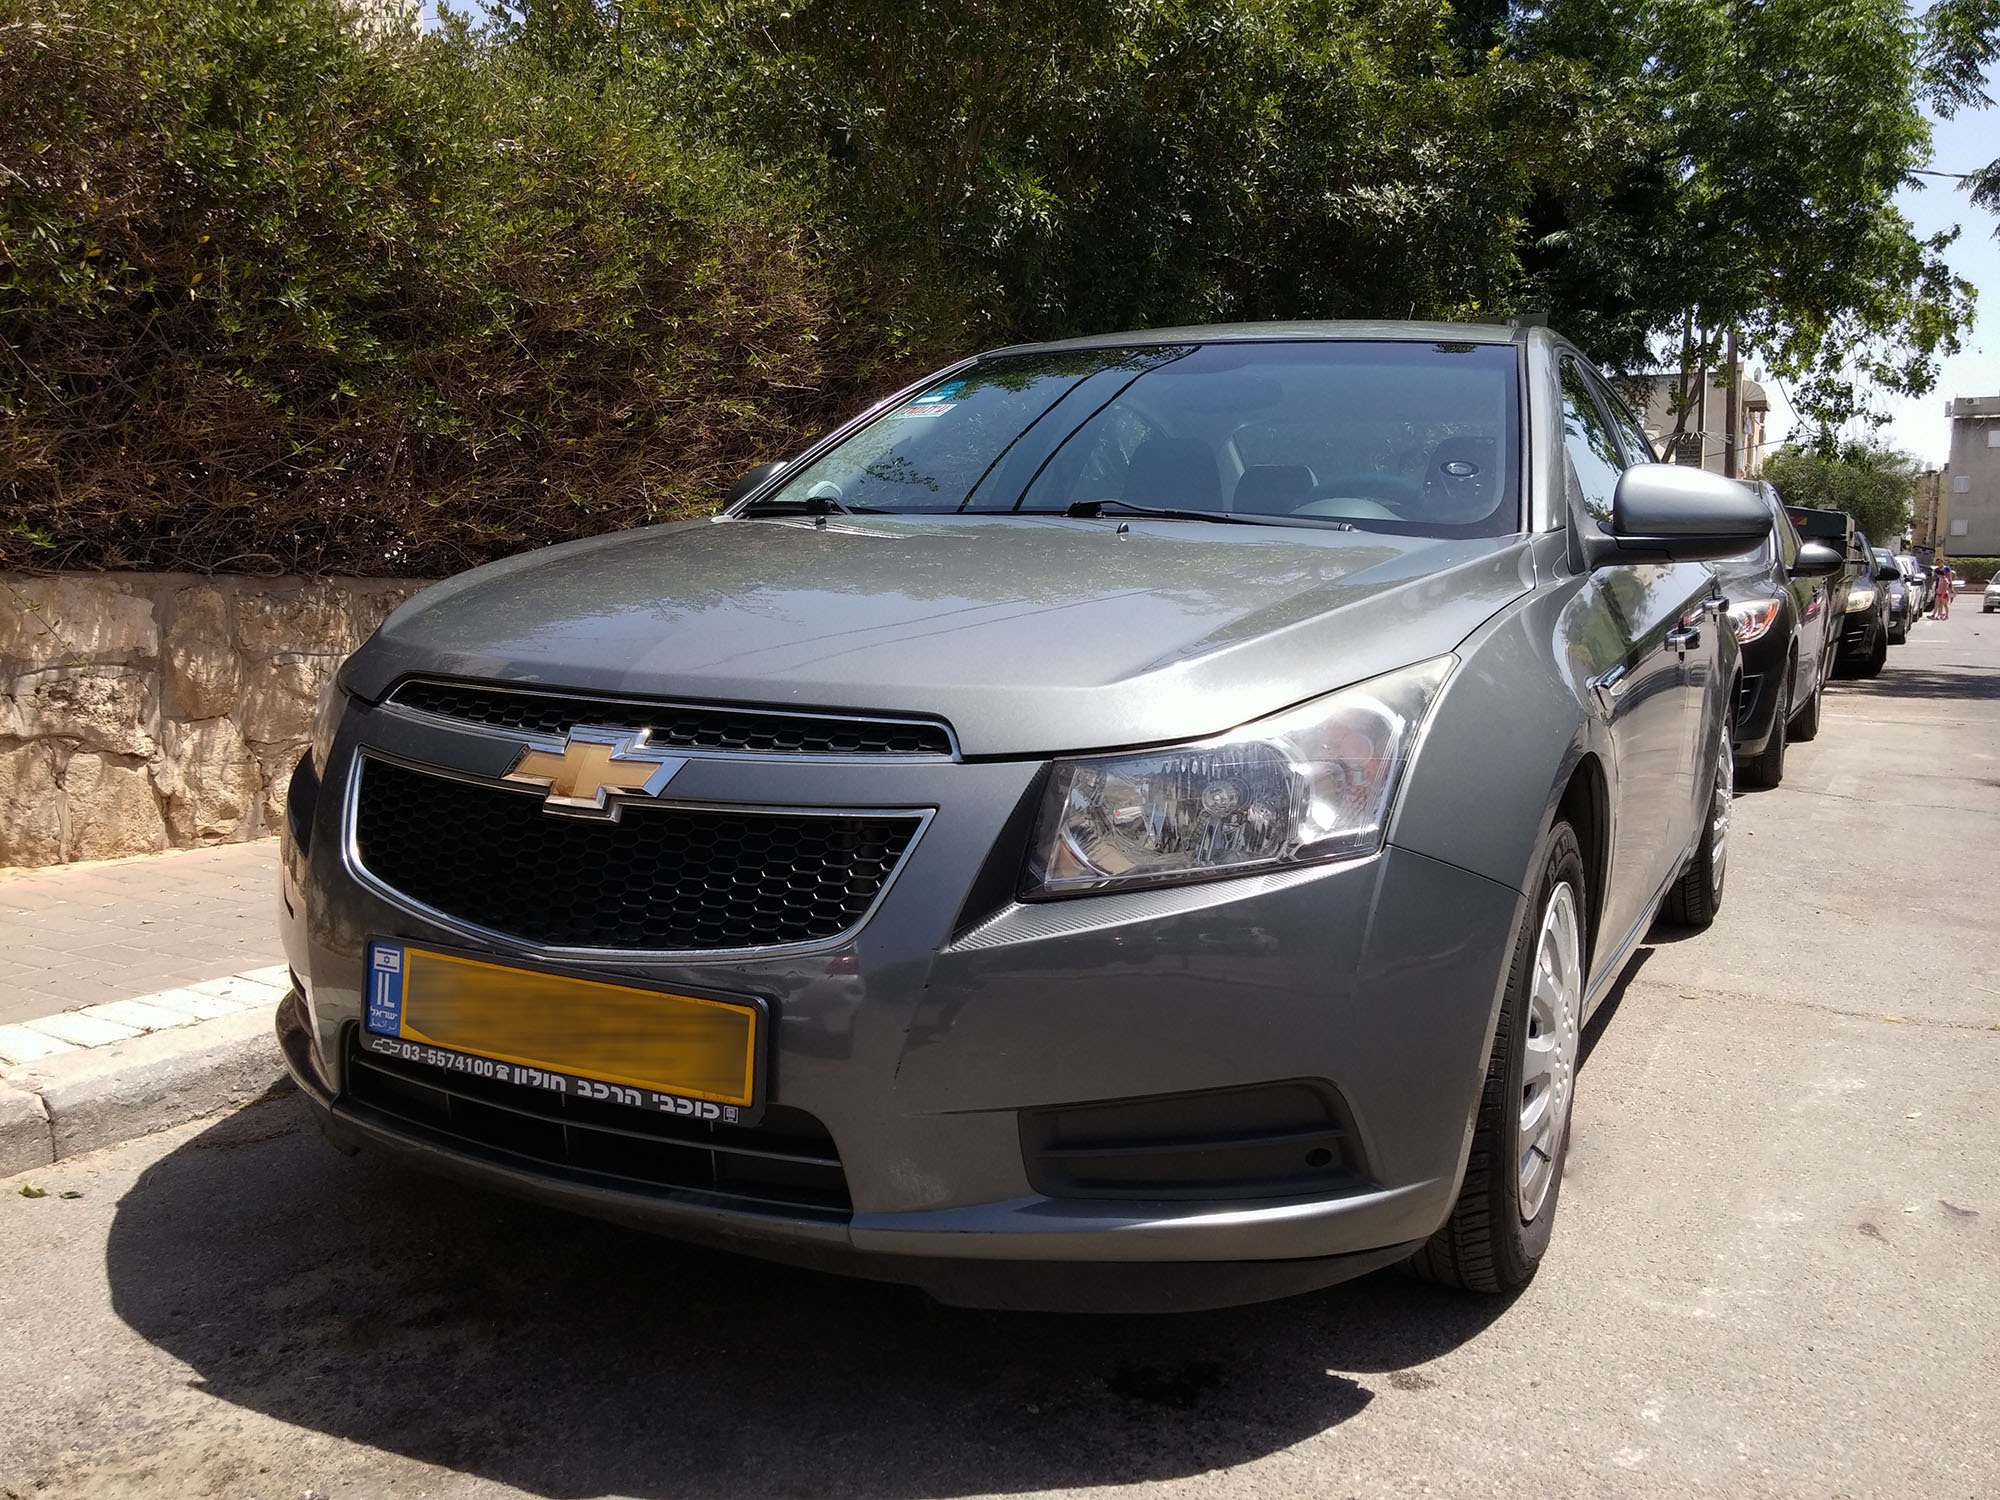
car, automobile, vehicle, bumper, sedan, chevrolet, au, city car, land vehicle, automobile make, automotive exterior, compact car, executive car, mid size car, full size car, chevrolet cruze, chevrolet malibu